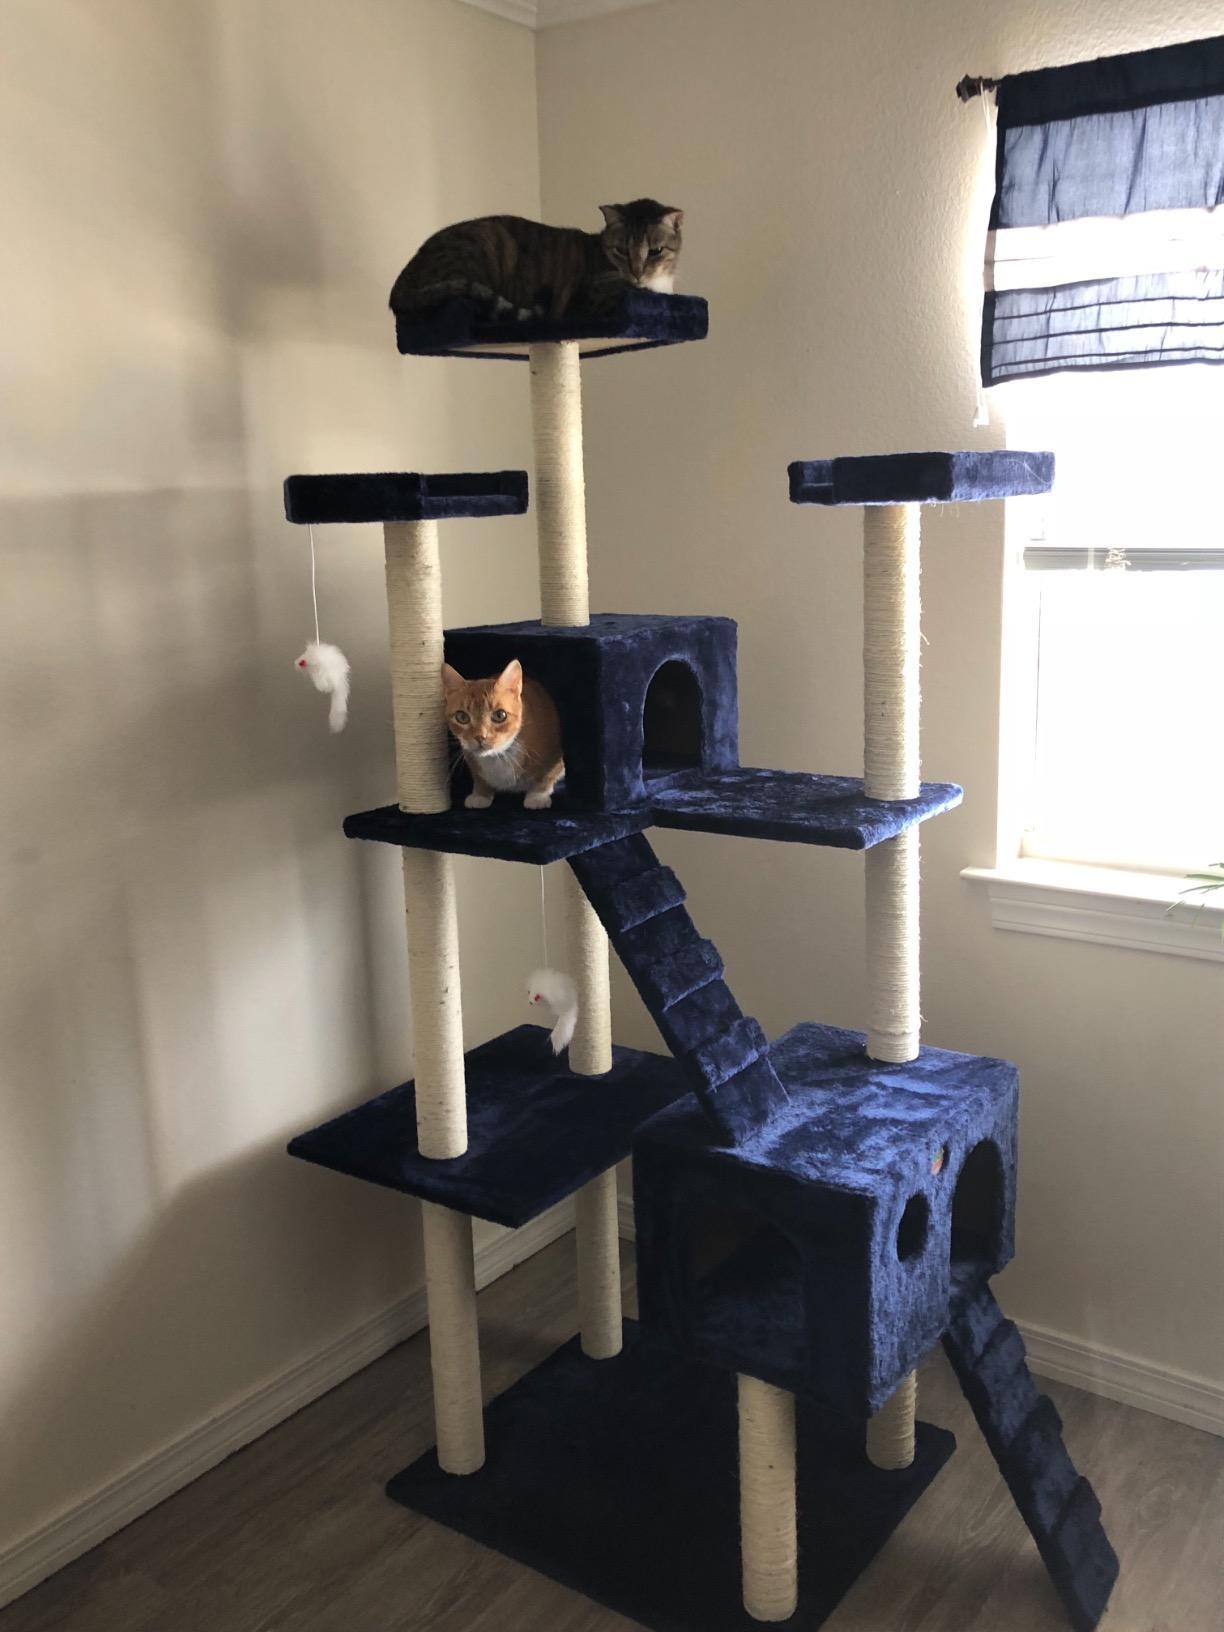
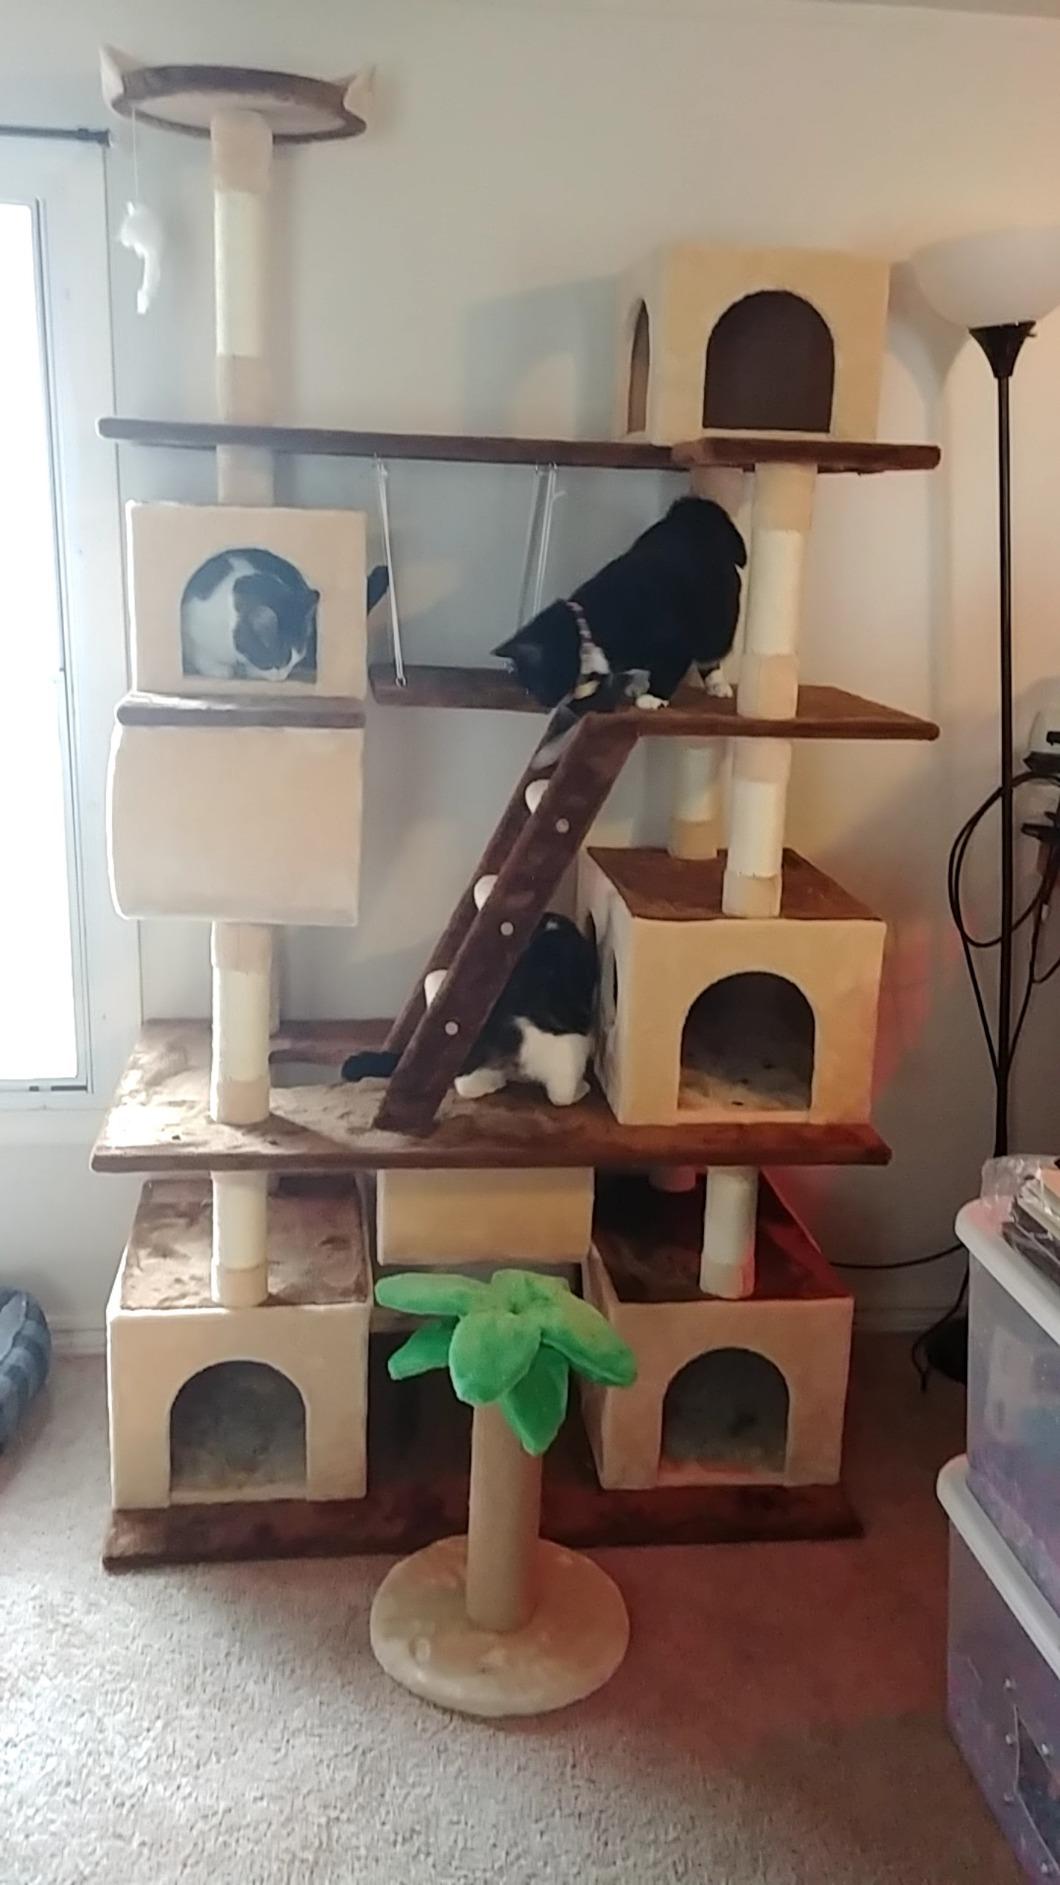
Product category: items_cat tree
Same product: no